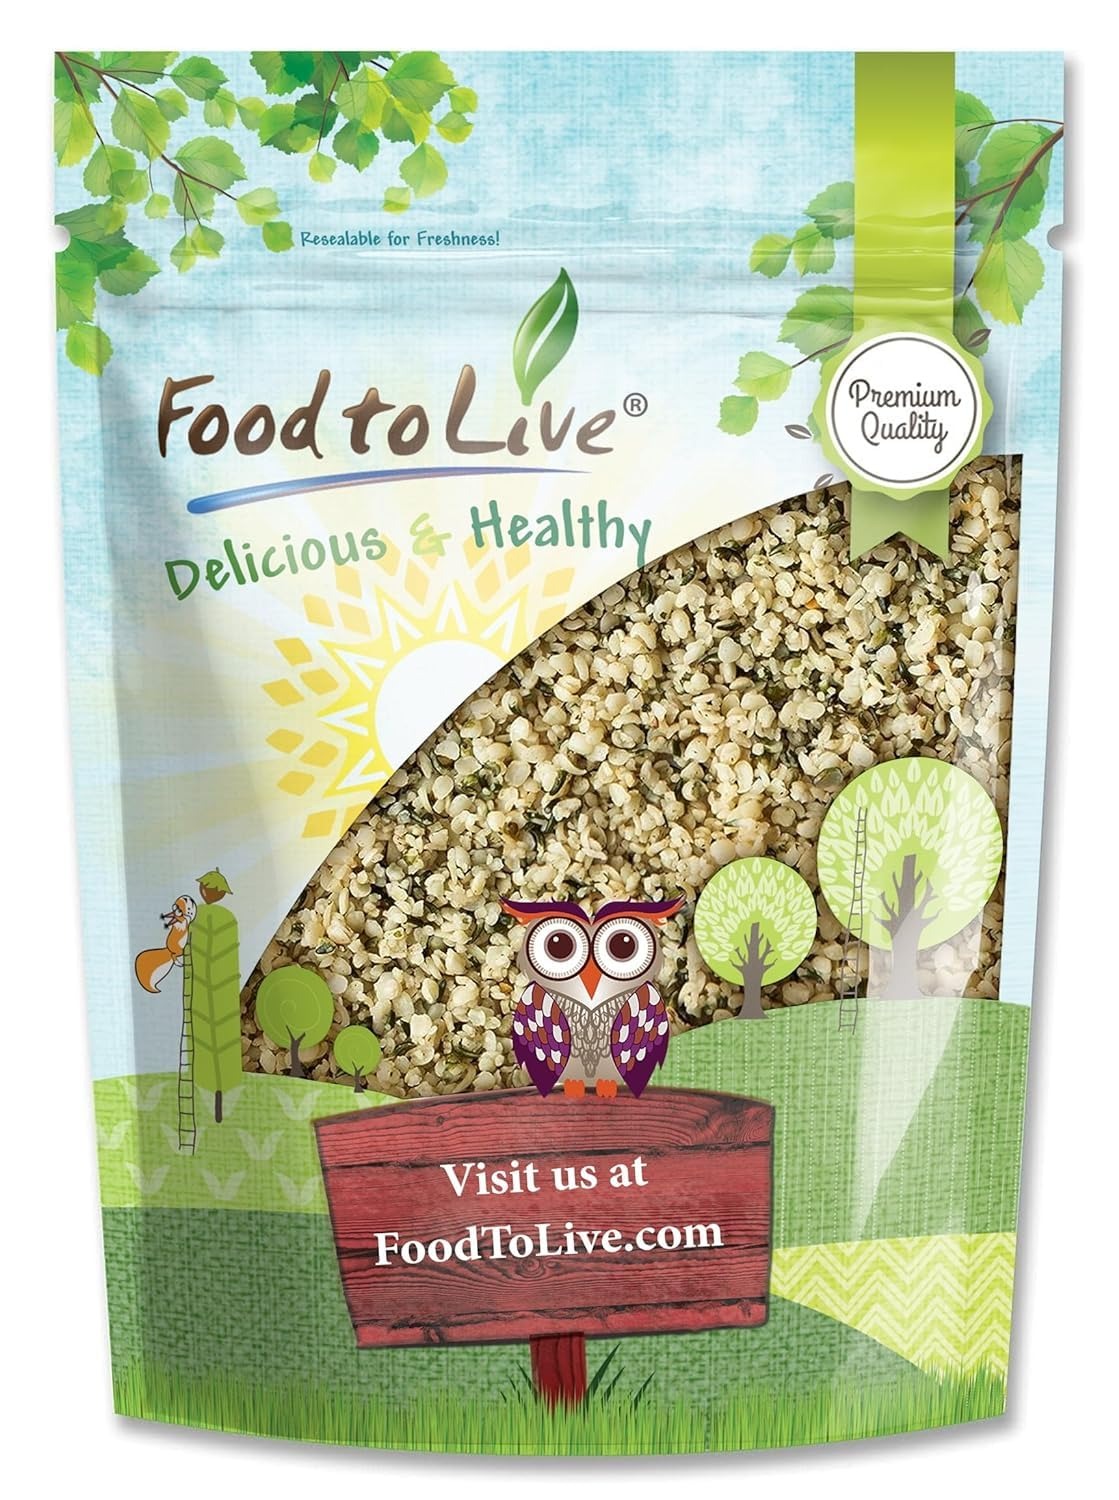
Item Name: Food to Live - Hemp Seeds, 1.5 Pounds - Raw Hearts, Hulled, Shelled, Kosher, Vegan, Bulk Kernels, Rich in Omega, Low Carb, Low Sodium, Good Source of Protein and Iron, Product of China
Bullet Point 1: ✔️PLEASANT FLAVOR: Hemp Seeds have a delicious nutty flavor.
Bullet Point 2: ✔️WIDE USE IN KITCHEN: Add hemp seeds to sauces, baking dough, smoothies, and many other dishes.
Bullet Point 3: ✔️RICH IN OMEGA: Hemp Seeds contain Omega.
Bullet Point 4: ✔️HUGE NUMBER OF USEFUL PROPERTIES: Hemp Seeds contain a large number of vitamins and minerals.
Bullet Point 5: ✔️GLUTEN-FREE GRAIN FOR EVERYONE: Hemp Seeds is safe for any meal plan.
Product Description: Hemp Seeds belong to the superfoods category because they have high nutritional value. "Superfoods" are foods with a rich nutrient composition. They have a high concentration of biologically active substances, such as vitamins, minerals, antioxidants, amino acids, fatty acids and other useful substances. Nutritional Value Hemp Seeds are almost 50% of the oil, which is particularly rich in Omega. Hemp seeds contain such elements as phosphorus, potassium, magnesium, calcium, iron, zinc, sodium, manganese, copper. The vitamin composition of Hemp seeds is quite diverse. Seeds contain vitamins of group B (B1, B2, PP, B5, B6, B9), E, C, A, beta-carotene. Hemp seeds are also rich in chlorophyll. Besides this, 18 amino acids are present in Hemp seeds. Cooking application Hemp Seeds have a pleasant nutty taste and a little bitterness. Sprouted hemp seeds are especially useful. You can add such sprouts to salads of fresh vegetables and herbs seasoned with spices and butter. It is useful to combine Hemp Seeds with other seeds and fruits in porridge. The ground hemp seeds can be used to make hemp porridge, and also add to soups, garnishes, smoothies. Hemp flour is useful in baking. In addition, hemp seeds can be brewed and drunk as tea. A hemp flour added to cocoa. The recommended daily dose of hemp seeds is 1-2 tablespoons. Storage Hemp Seeds should be stored in a cool and dry place up to 3 years. They can also be frozen.
Value: 24.0
Unit: Ounce

Price: 17.31